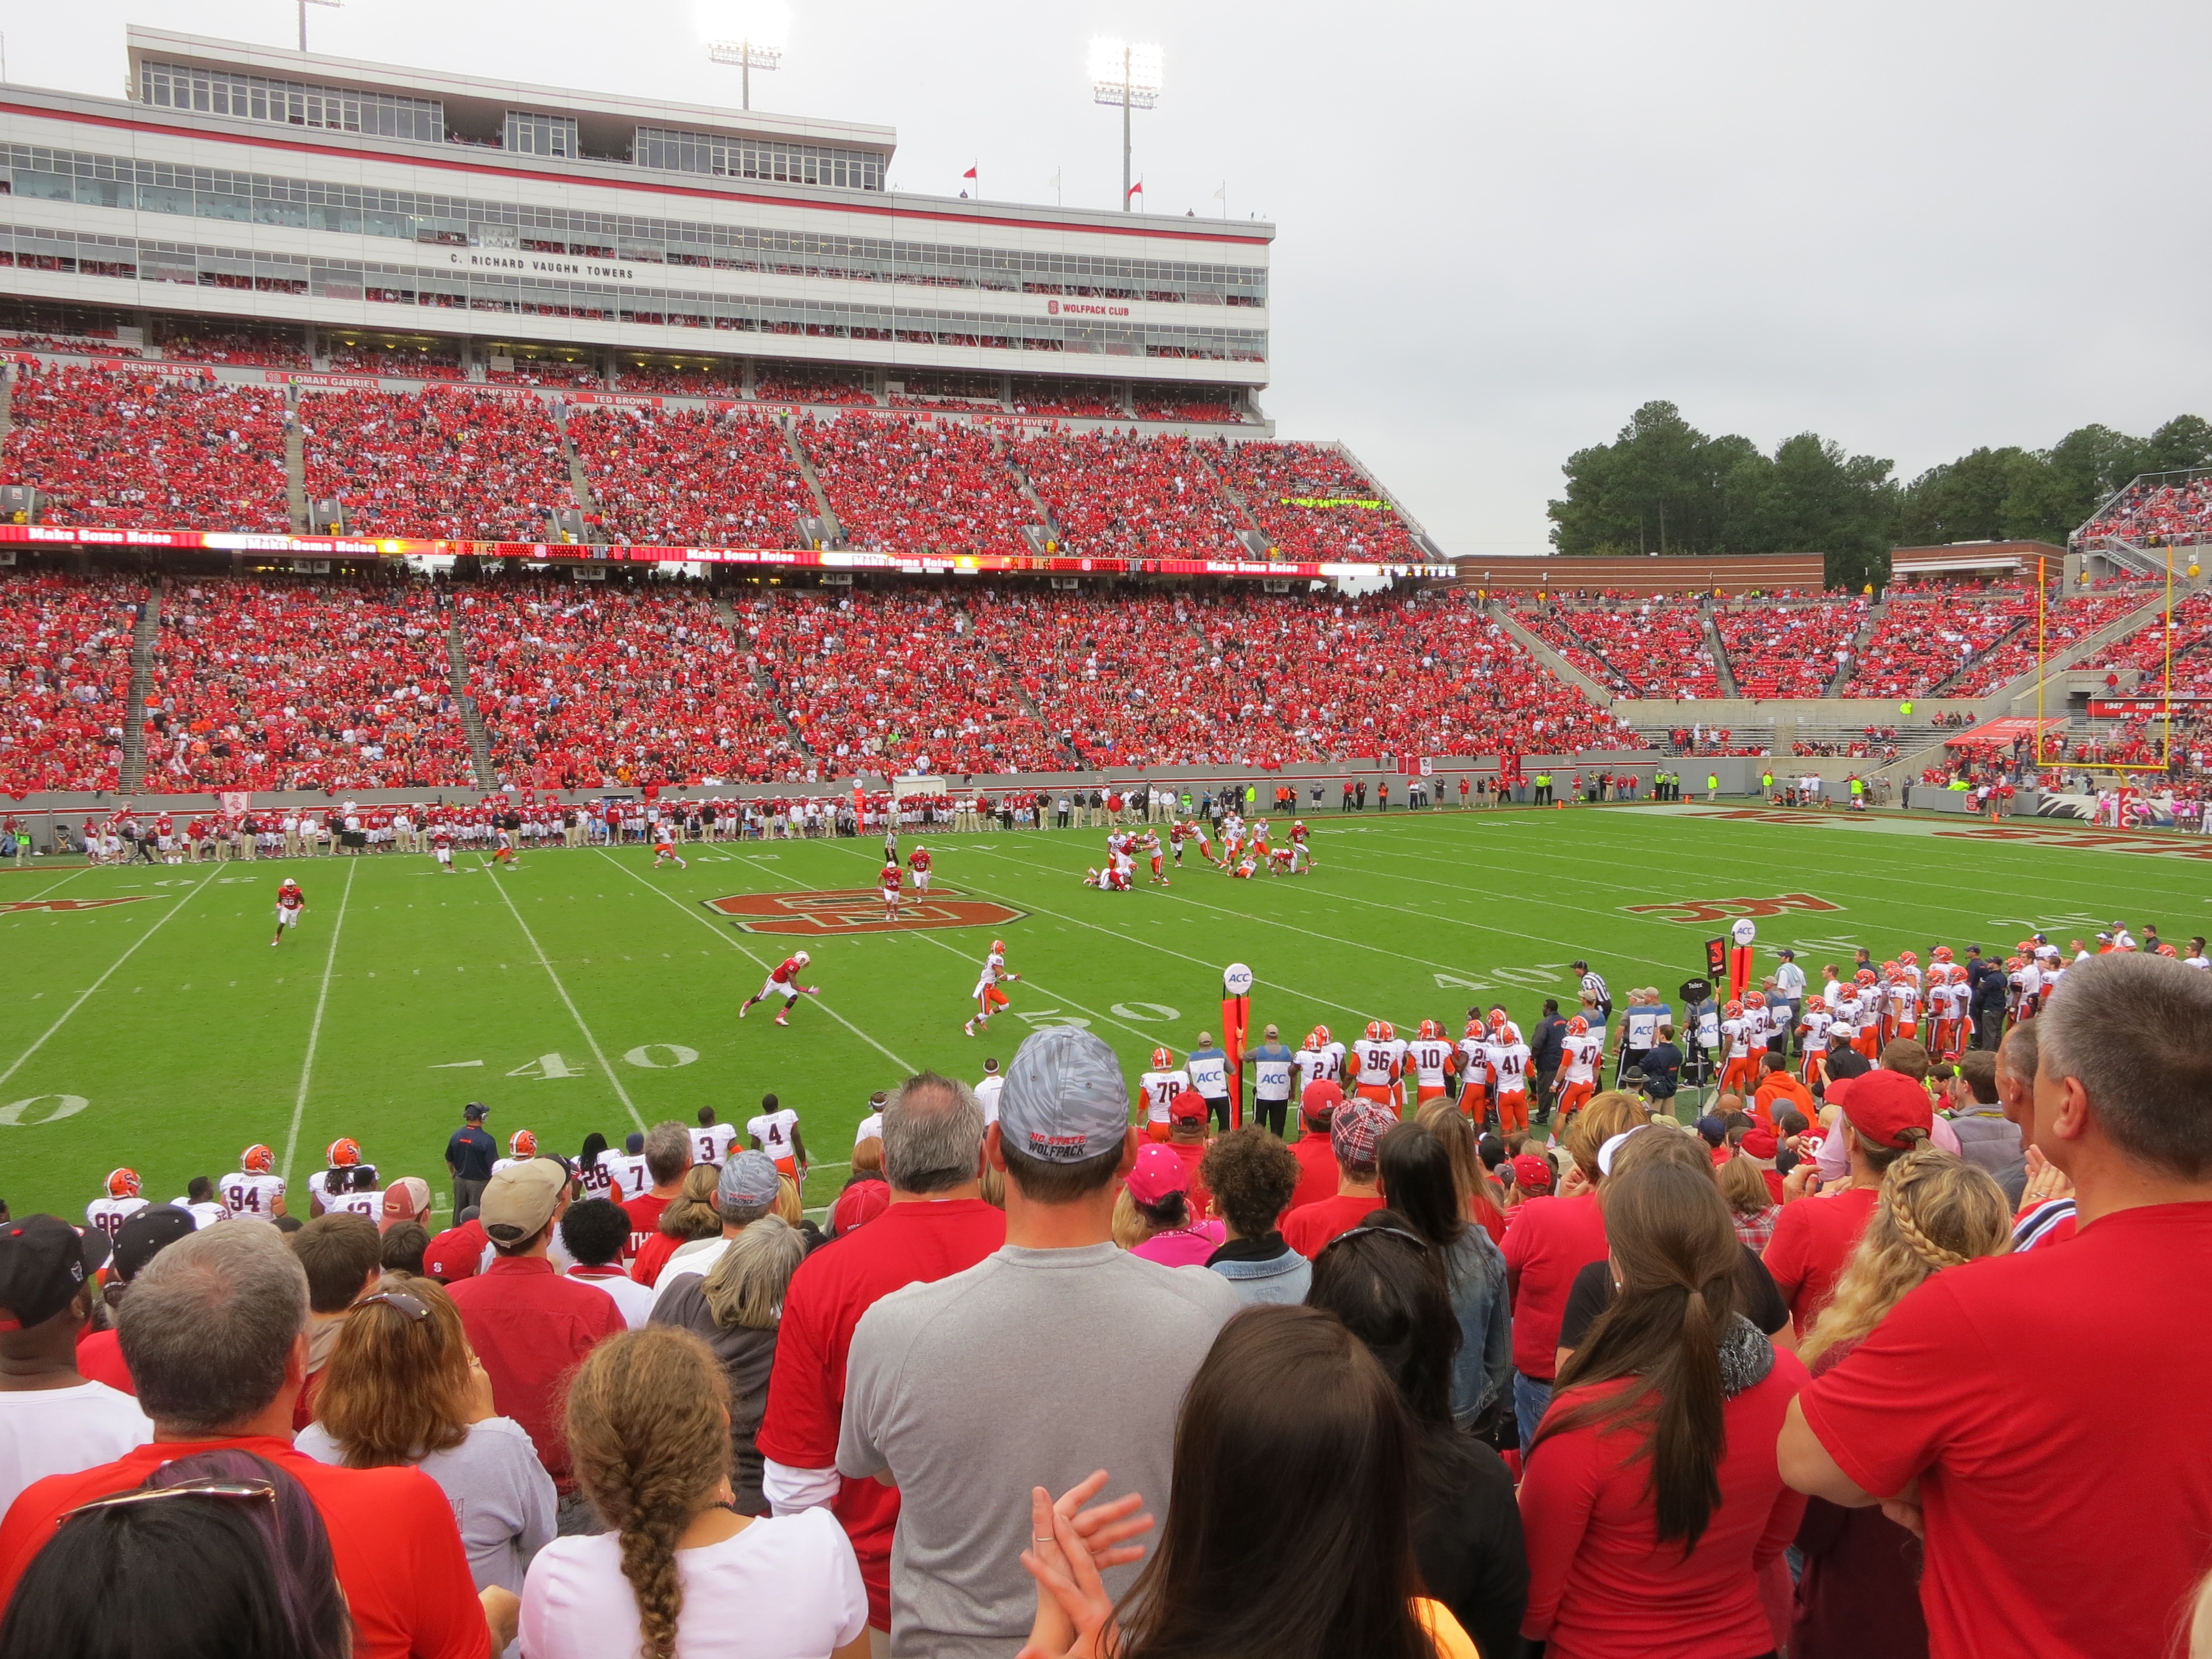
structure, people, sport, game, crowd, audience, football, stadium, fan, competition, arena, american, race track, sport venue